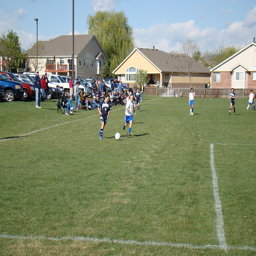
two girls running for a ball on a field
several children are playing soccer on a field.
A group of kids playing soccer in a field.
Two girls kicking a soccerball on a soccer field.
A soccer game is being played on a fading green field.